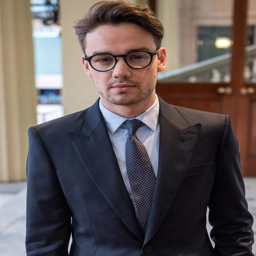
pop artist looked dapper in a suit and specs to meet the queen